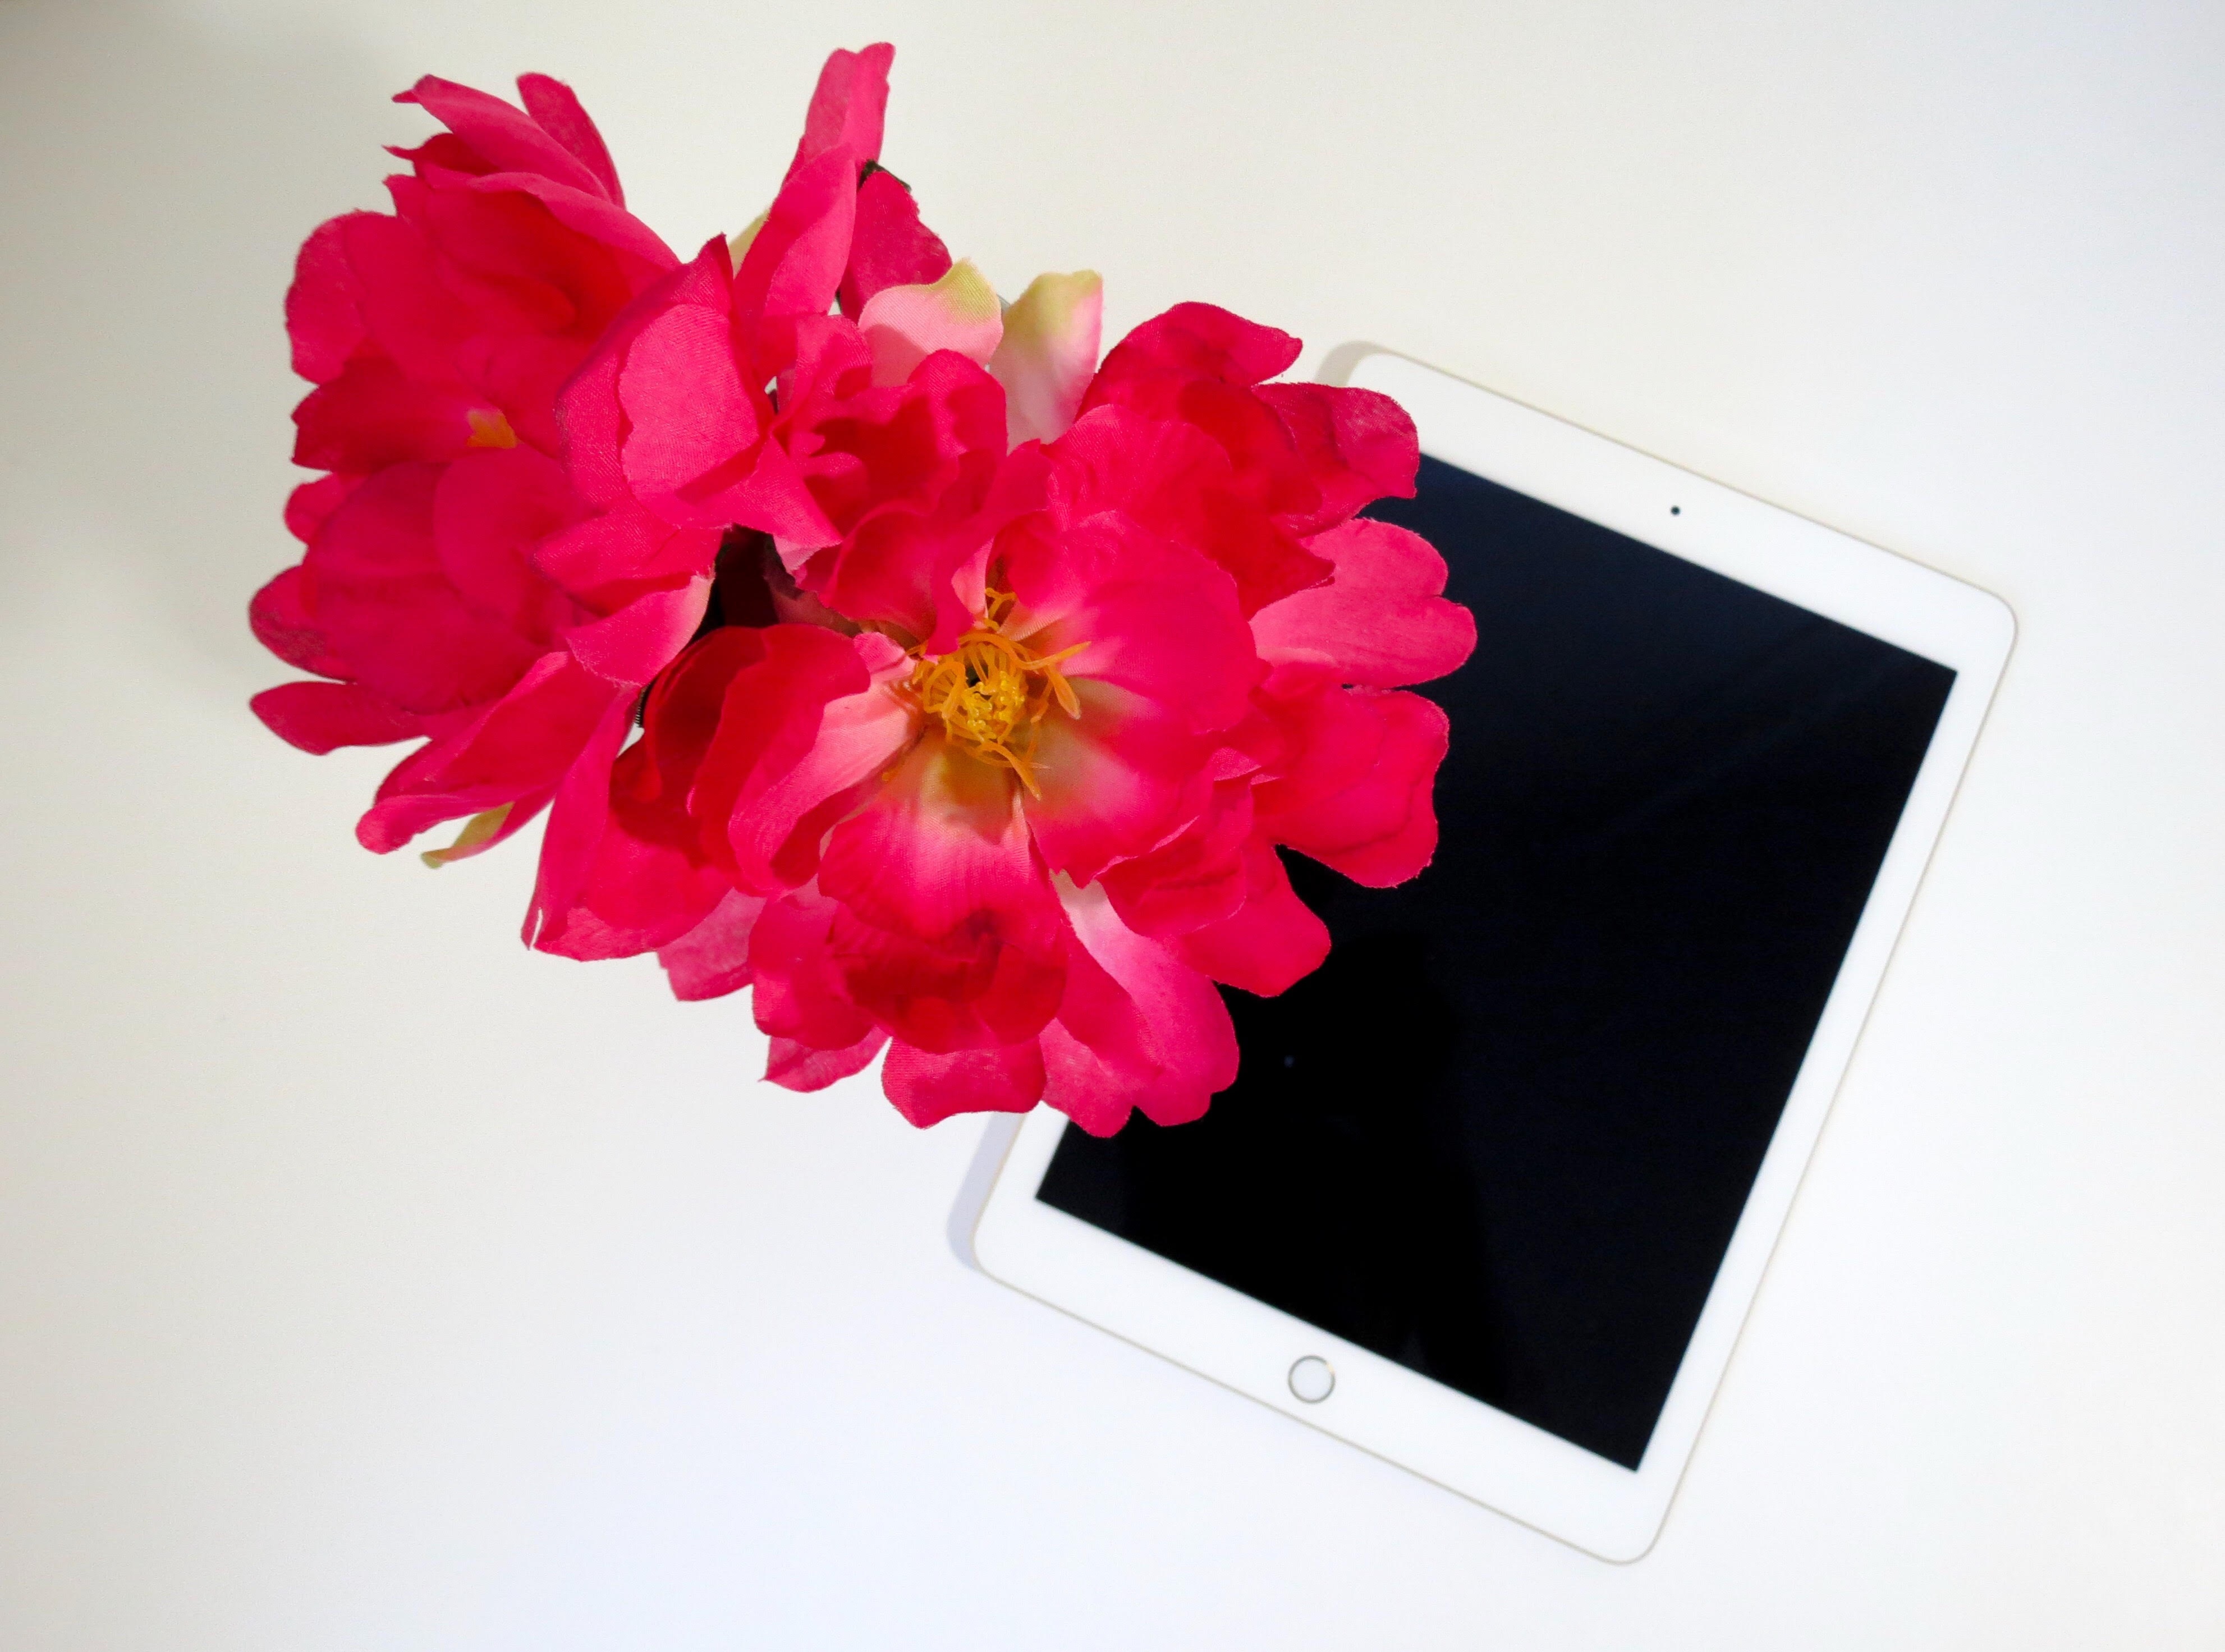
plant, flower, petal, tablet, red, pink, simple, pink flowers, flowering plant, land plant, productivity